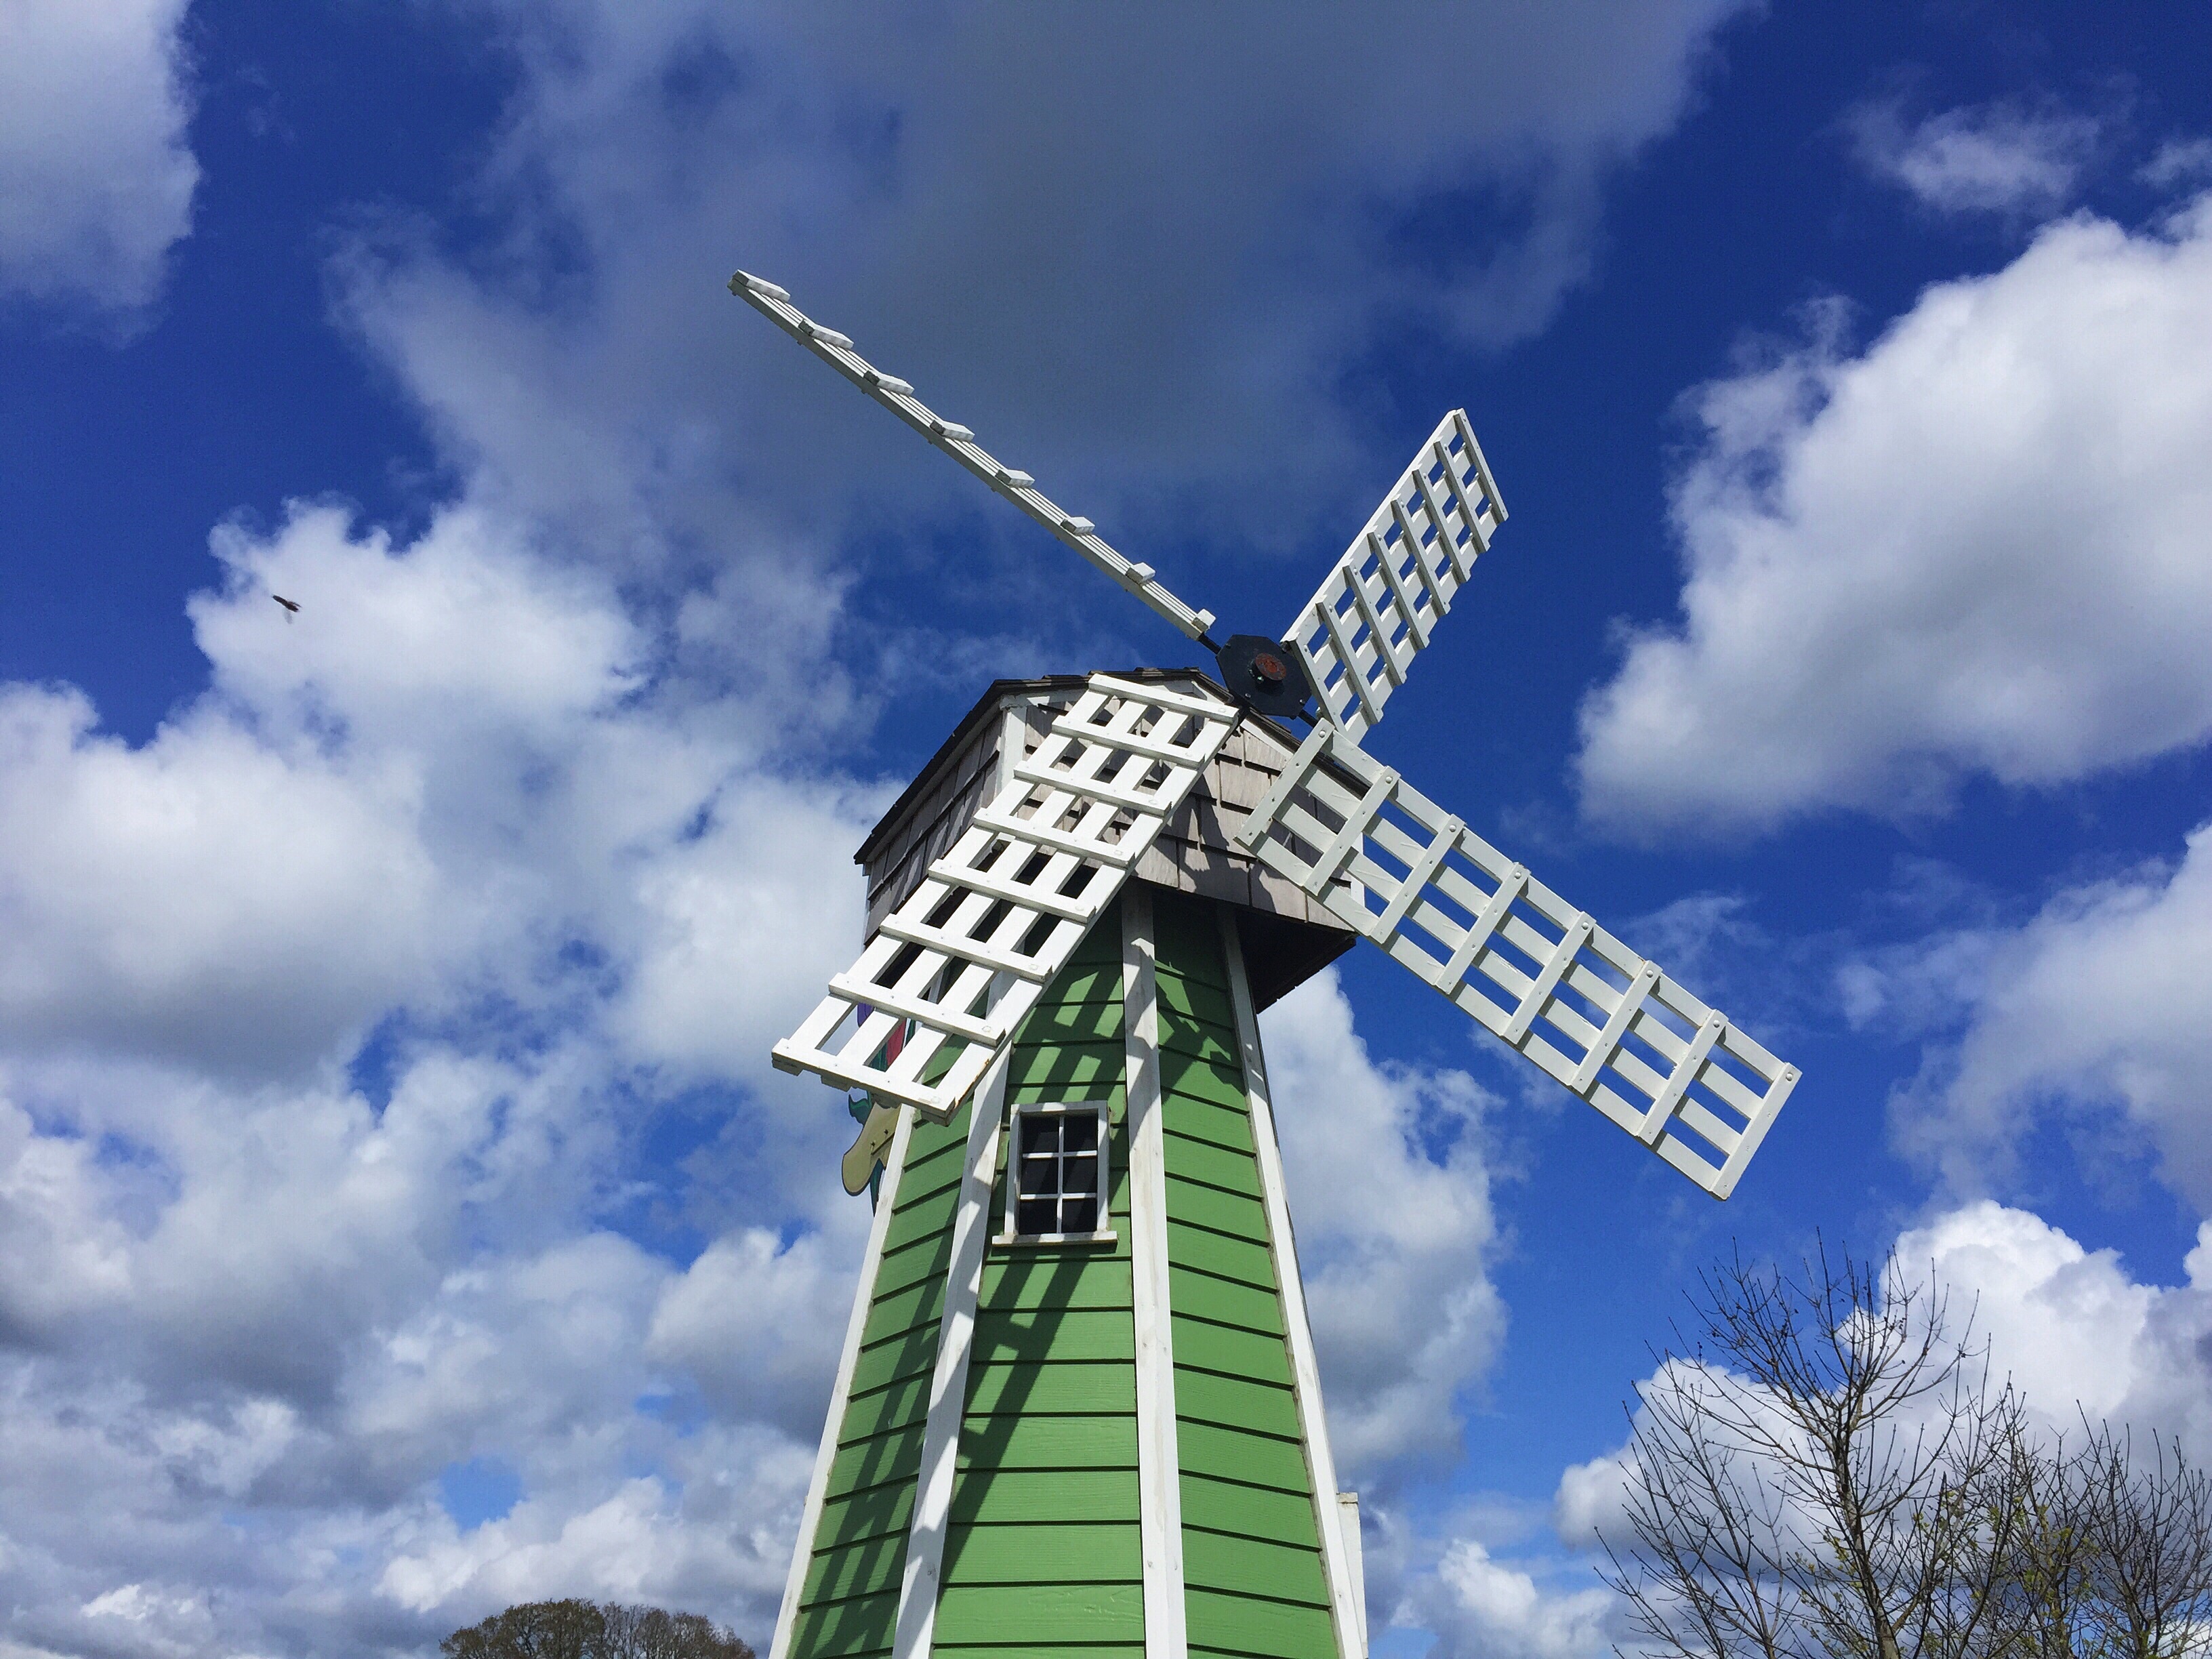
windmill, wind, building, machine, wind turbine, mill